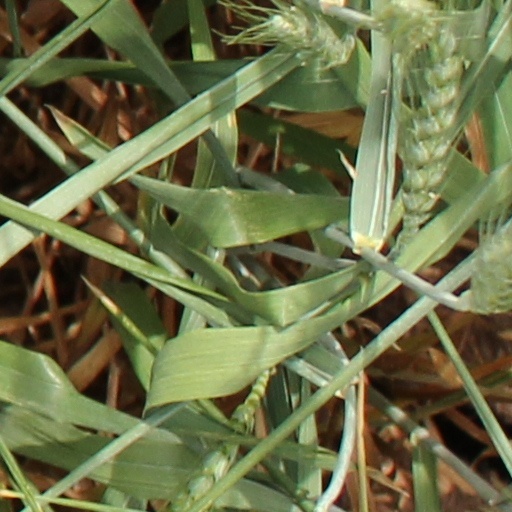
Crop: wheat